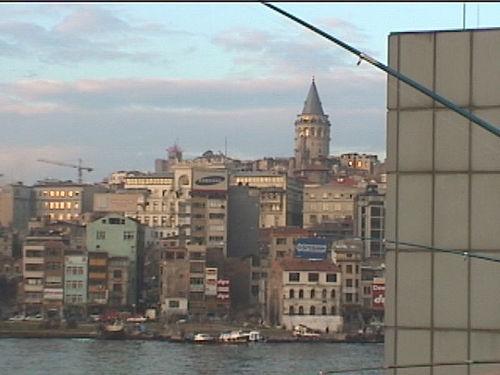
Weather: cloudy or overcast